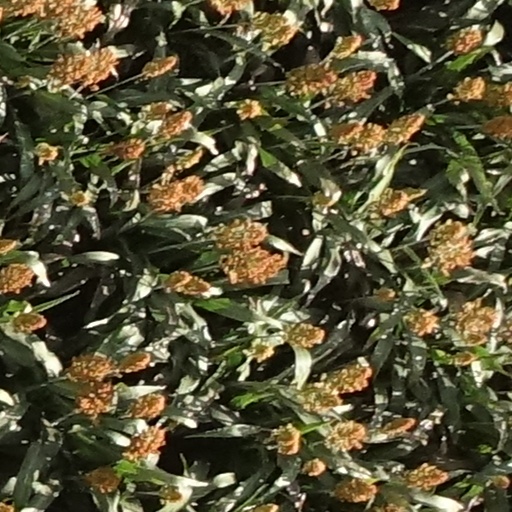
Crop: sorghum